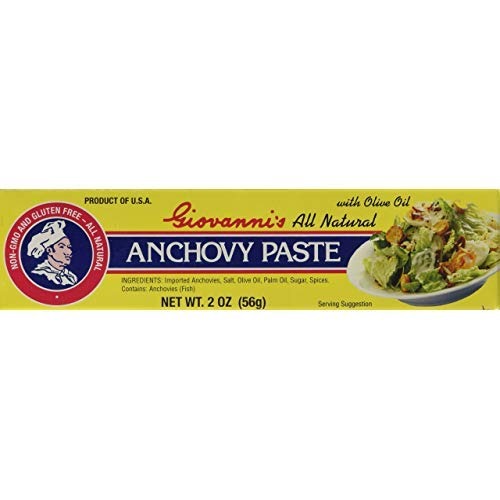
Item Name: Giovannis Paste Anchovy - 2 oz (Pack of 1)
Product Description: 2oz Tube of Anchovy Paste
Value: nan
Unit: None

Price: 2.18